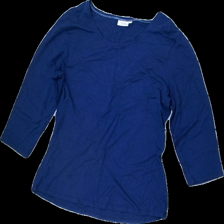
View: front
Type: Top
Category: Ladies
Brand: Fransa
Colors: Blue
Material: 100% Viscose
Cut: Regular
Size: XL
Stains: Minor
Damage: stain
Damage location: bottom left
Damage 2: stain
Damage 2 location: bottom center
Price range: <50
Recommended usage: Recycle
Description: blue top